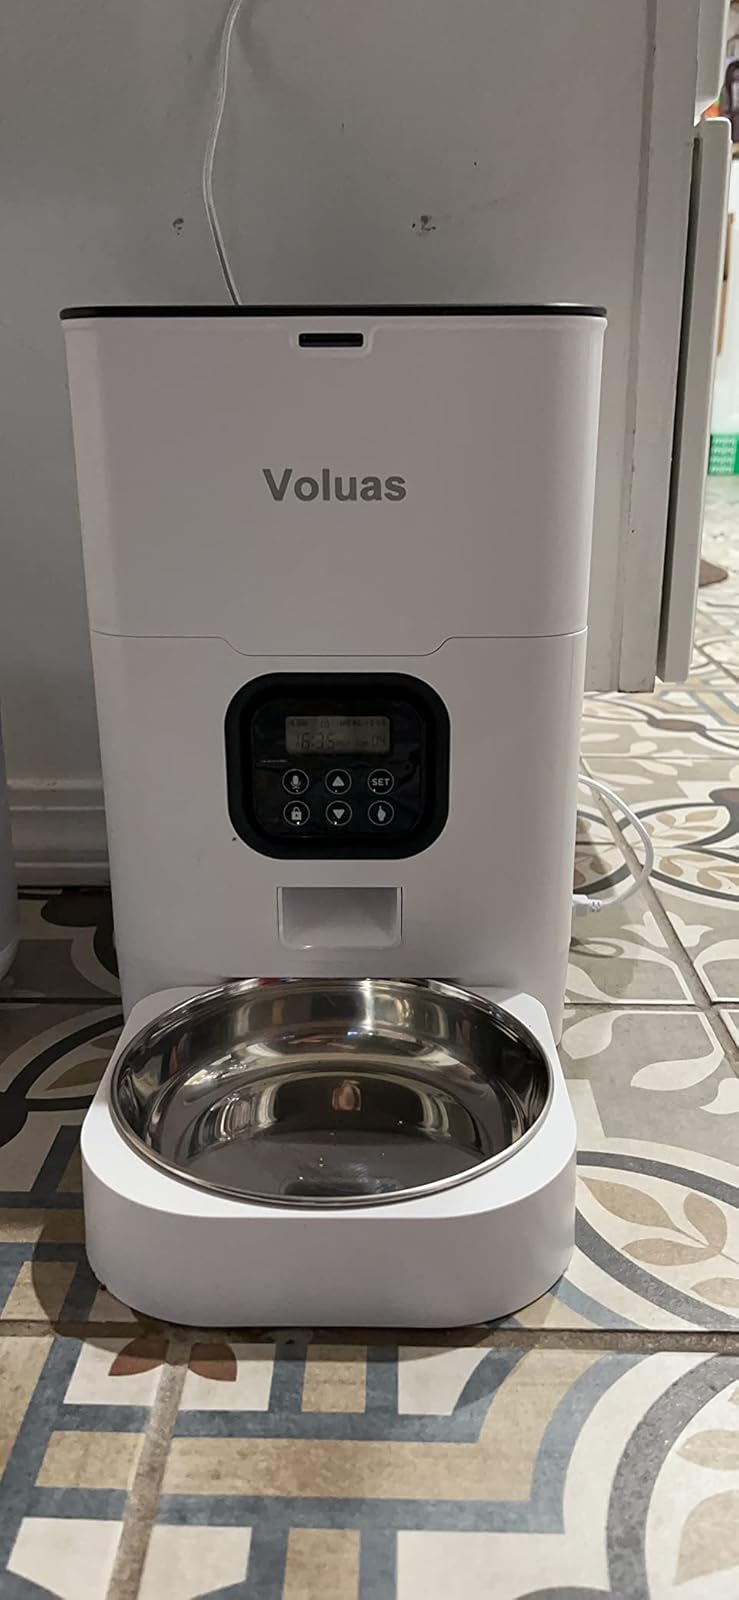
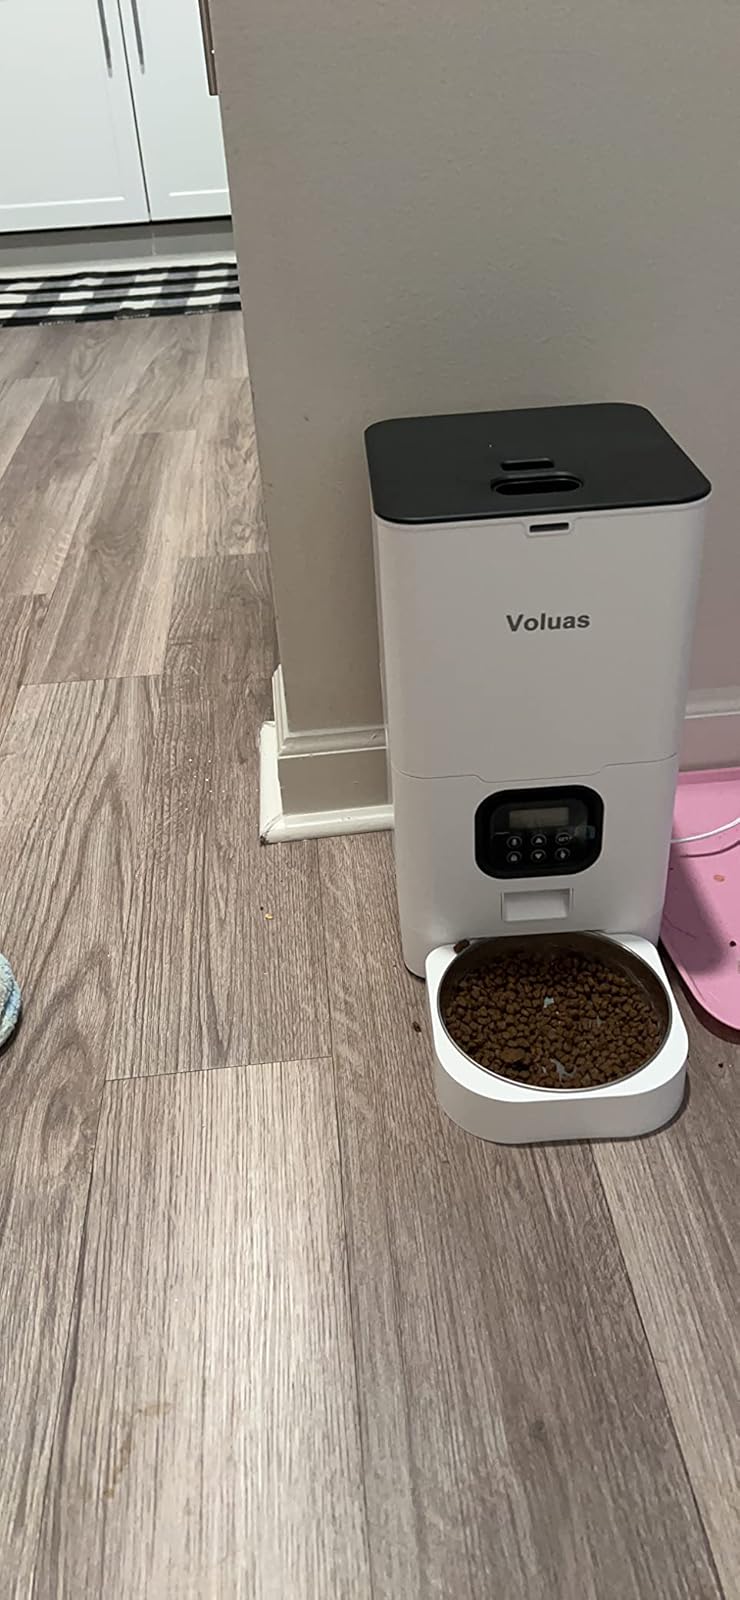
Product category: items_feeder
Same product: yes